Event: Nepal Earthquake
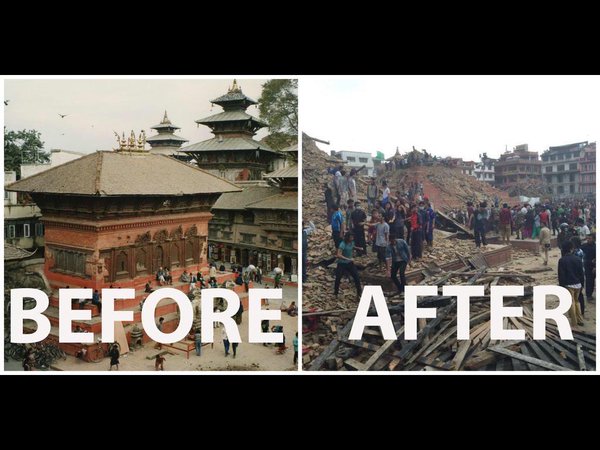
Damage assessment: damage